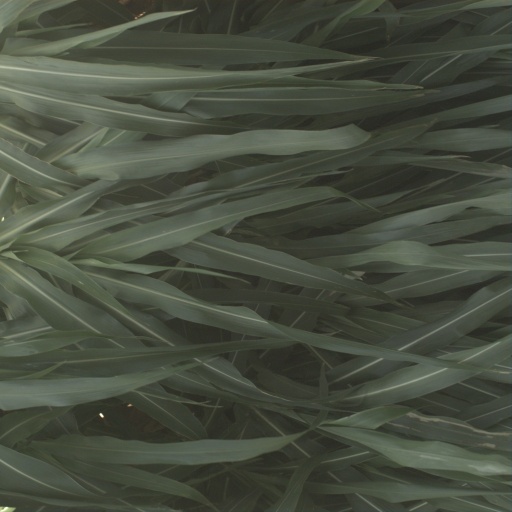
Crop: sorghum